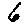
Label: 6